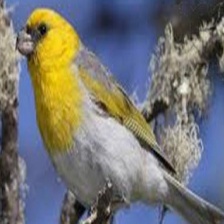
Species: PALILA
Scientific name: LOXIOIDES BAILLEUI